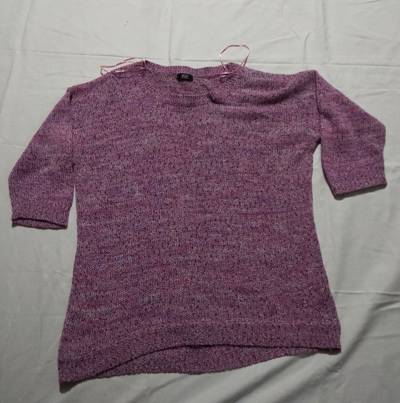
Waste category: clothes